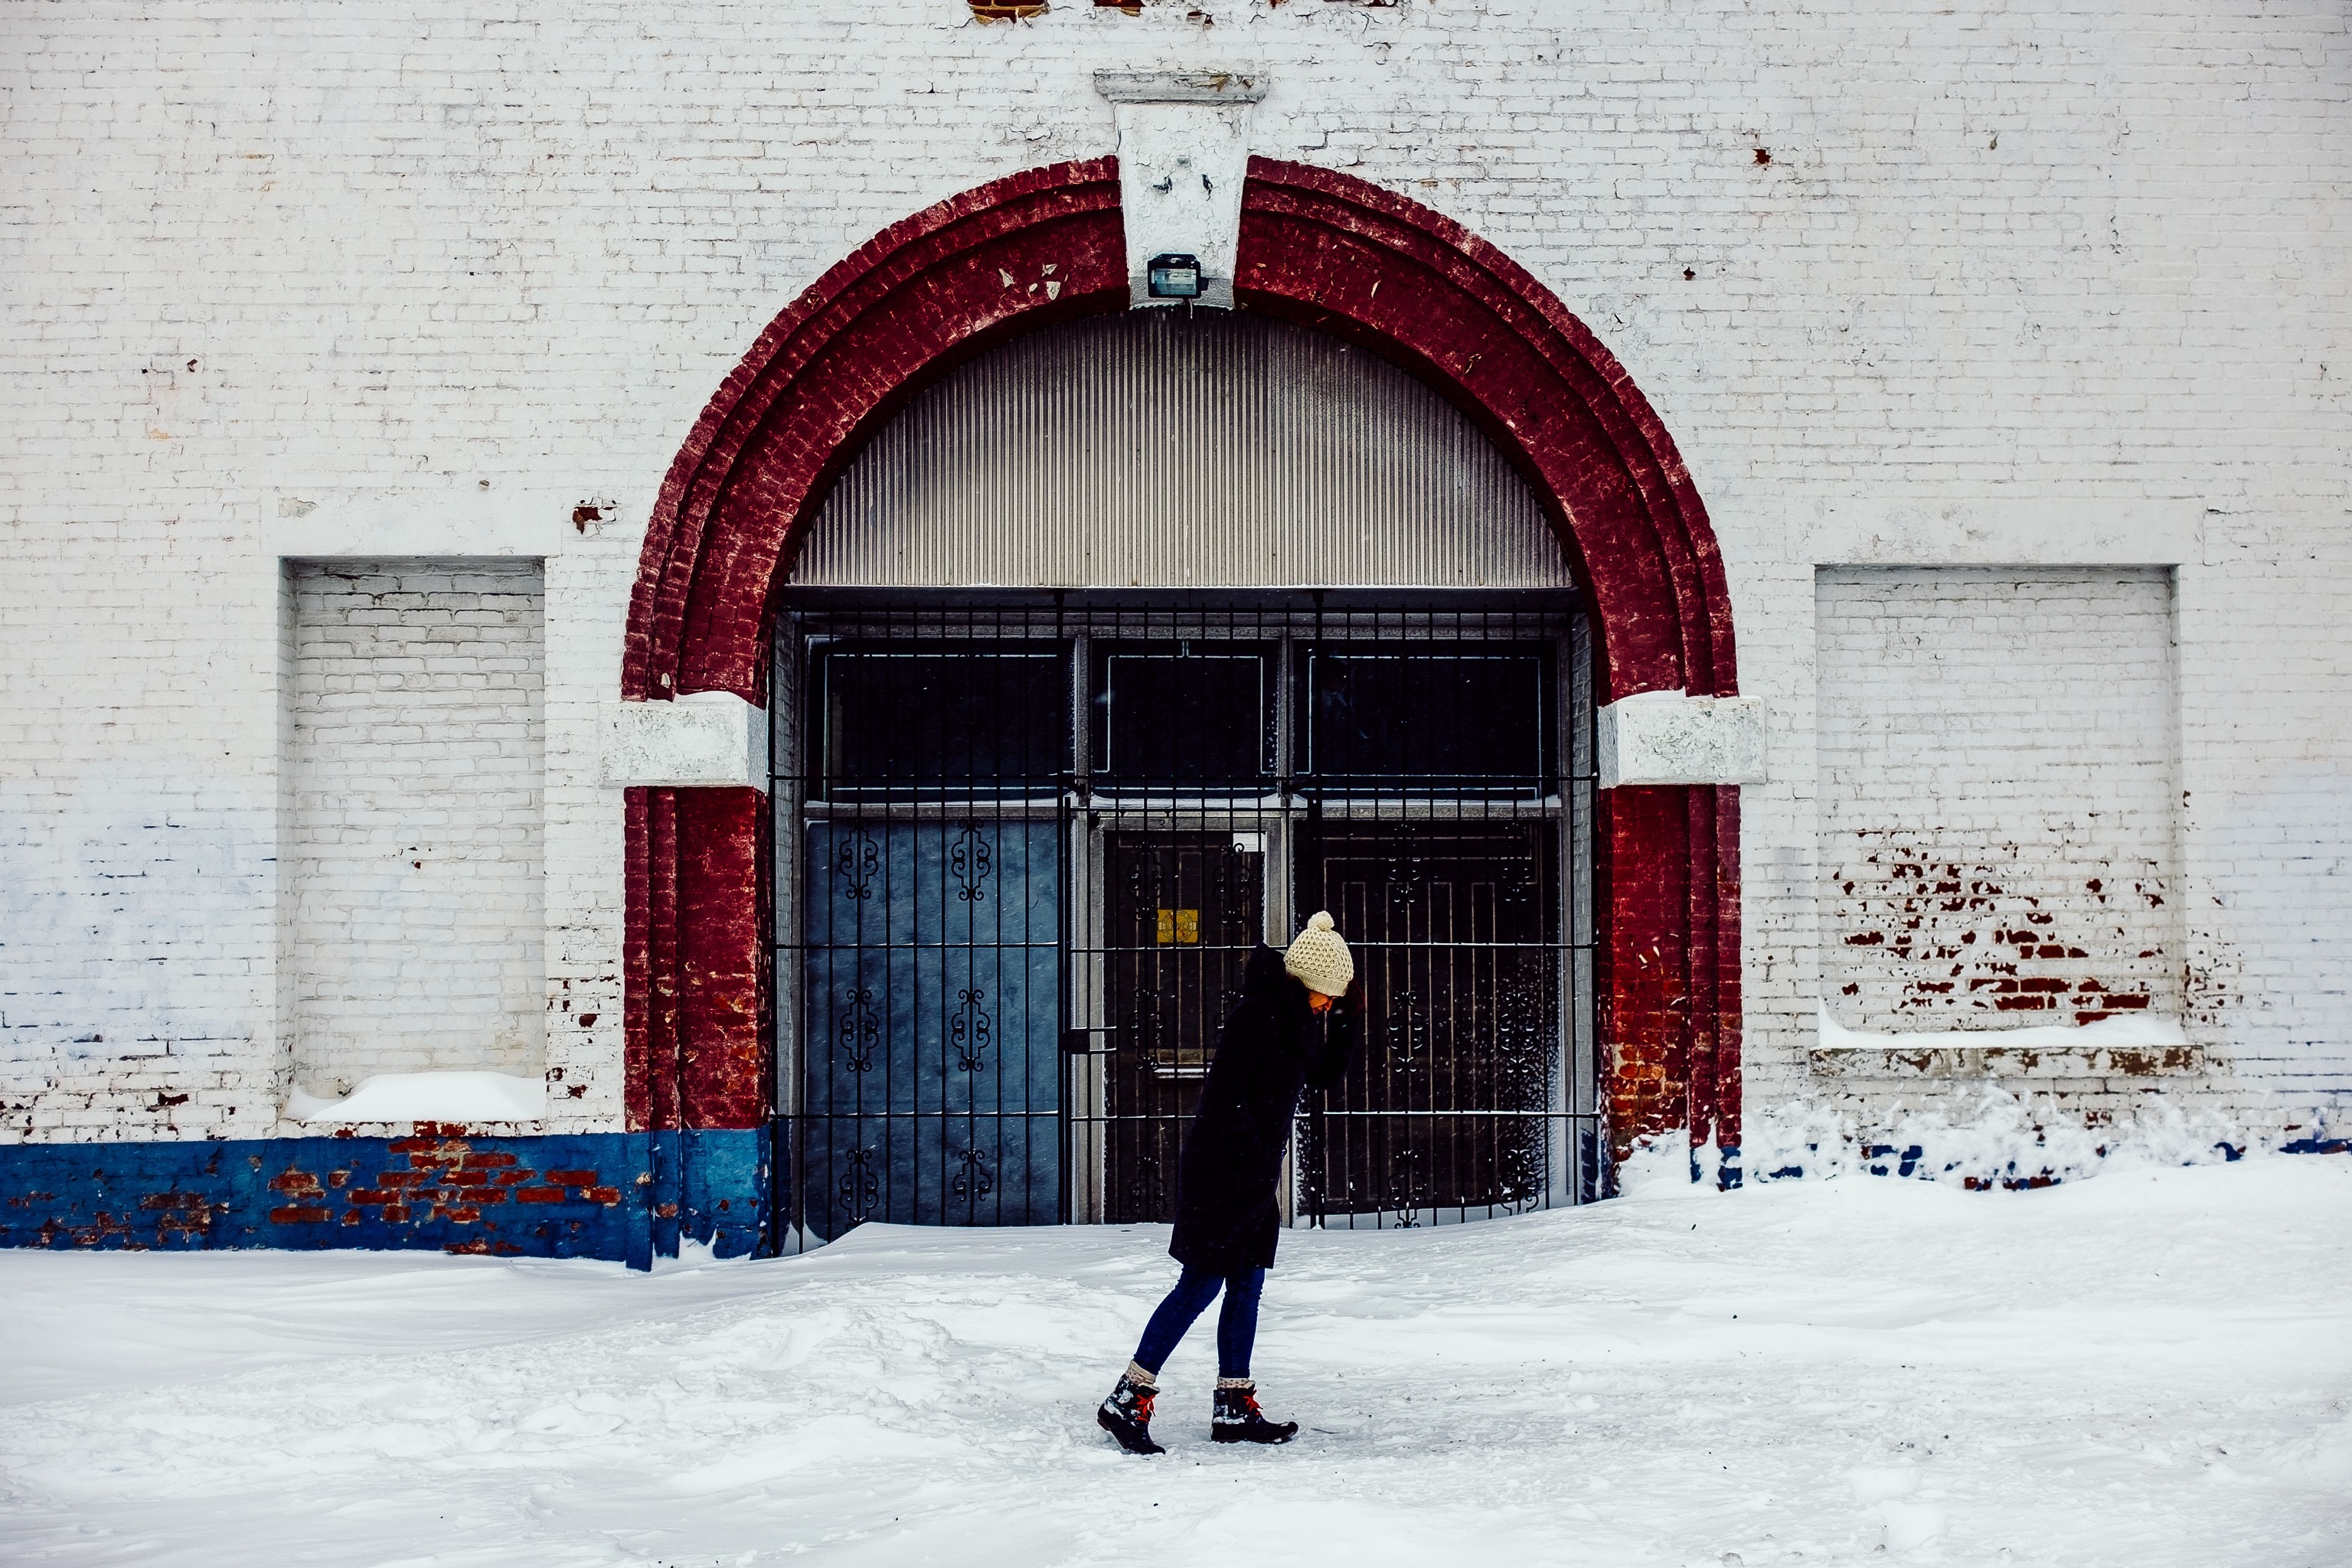
snow, winter, architecture, woman, building, red, weather, season, ice rink